Imperial Japanese Army Air Service

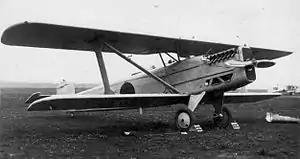
Kawasaki Type 88

However, serious interest in military aviation did not develop until after World War I. Japanese military observers in Western Europe were quick to spot the advantages of the new technology, and after the end of the war, Japan purchased large numbers of surplus military aircraft, including 20 Sopwith 1½ Strutters, 3 Nieuport 24s, and 6 Spads. To cope with this increase in the number of available aircraft the first flying school was set up at Tozorozawa (Tokorozawa Rikugun Koku Seibi Gakkō) followed by Akeno and Shimoshizu. A French military mission was invited to Japan to help develop aviation. The mission was headed by Jacques-Paul Faure and composed of 63 members to establish the fundamentals of the Japanese aviation, the mission also brought several aircraft including 30 Salmson 2A2 as well as 2 Caquot dirigibles. In 1919 40 Nieuport, 100 Spad XIII, and two Breguet XIV. During this time Japanese aircraft were being used in combat roles during the 1920 Siberian Intervention against the Bolshevik Red Army near Vladivostok.